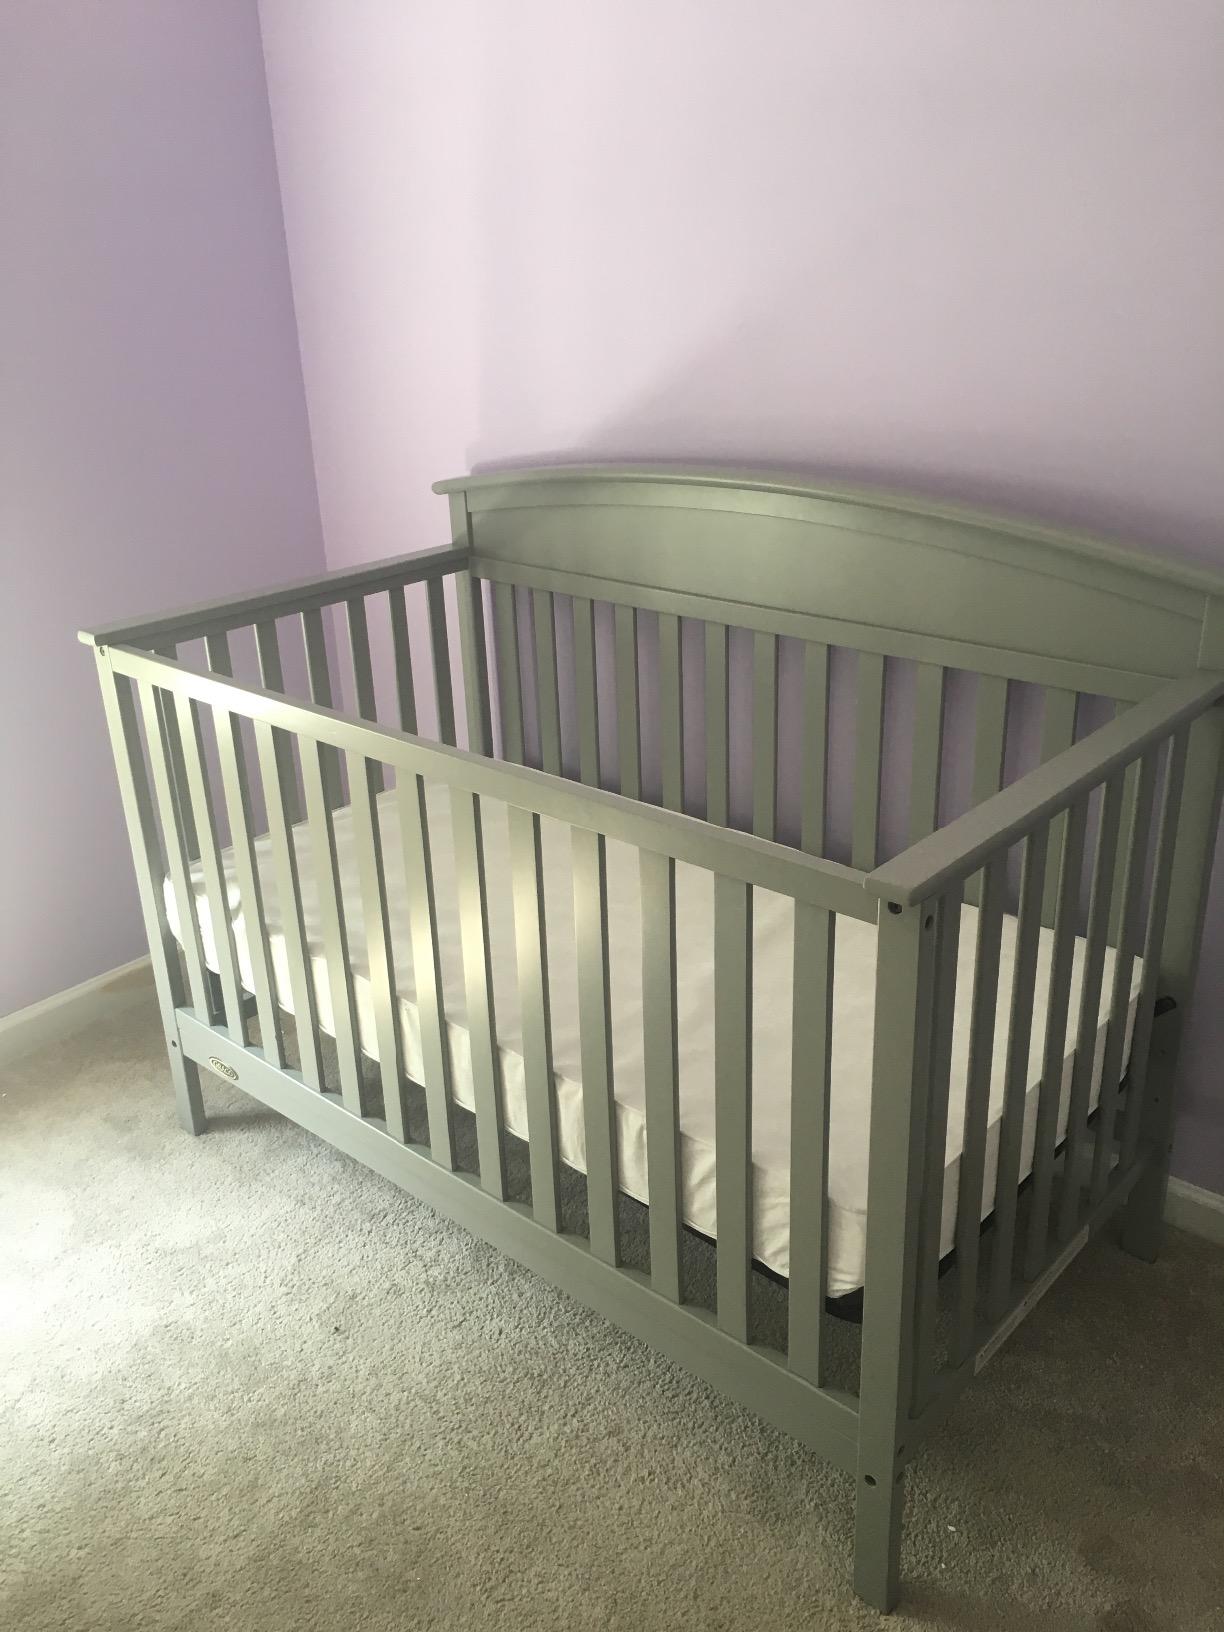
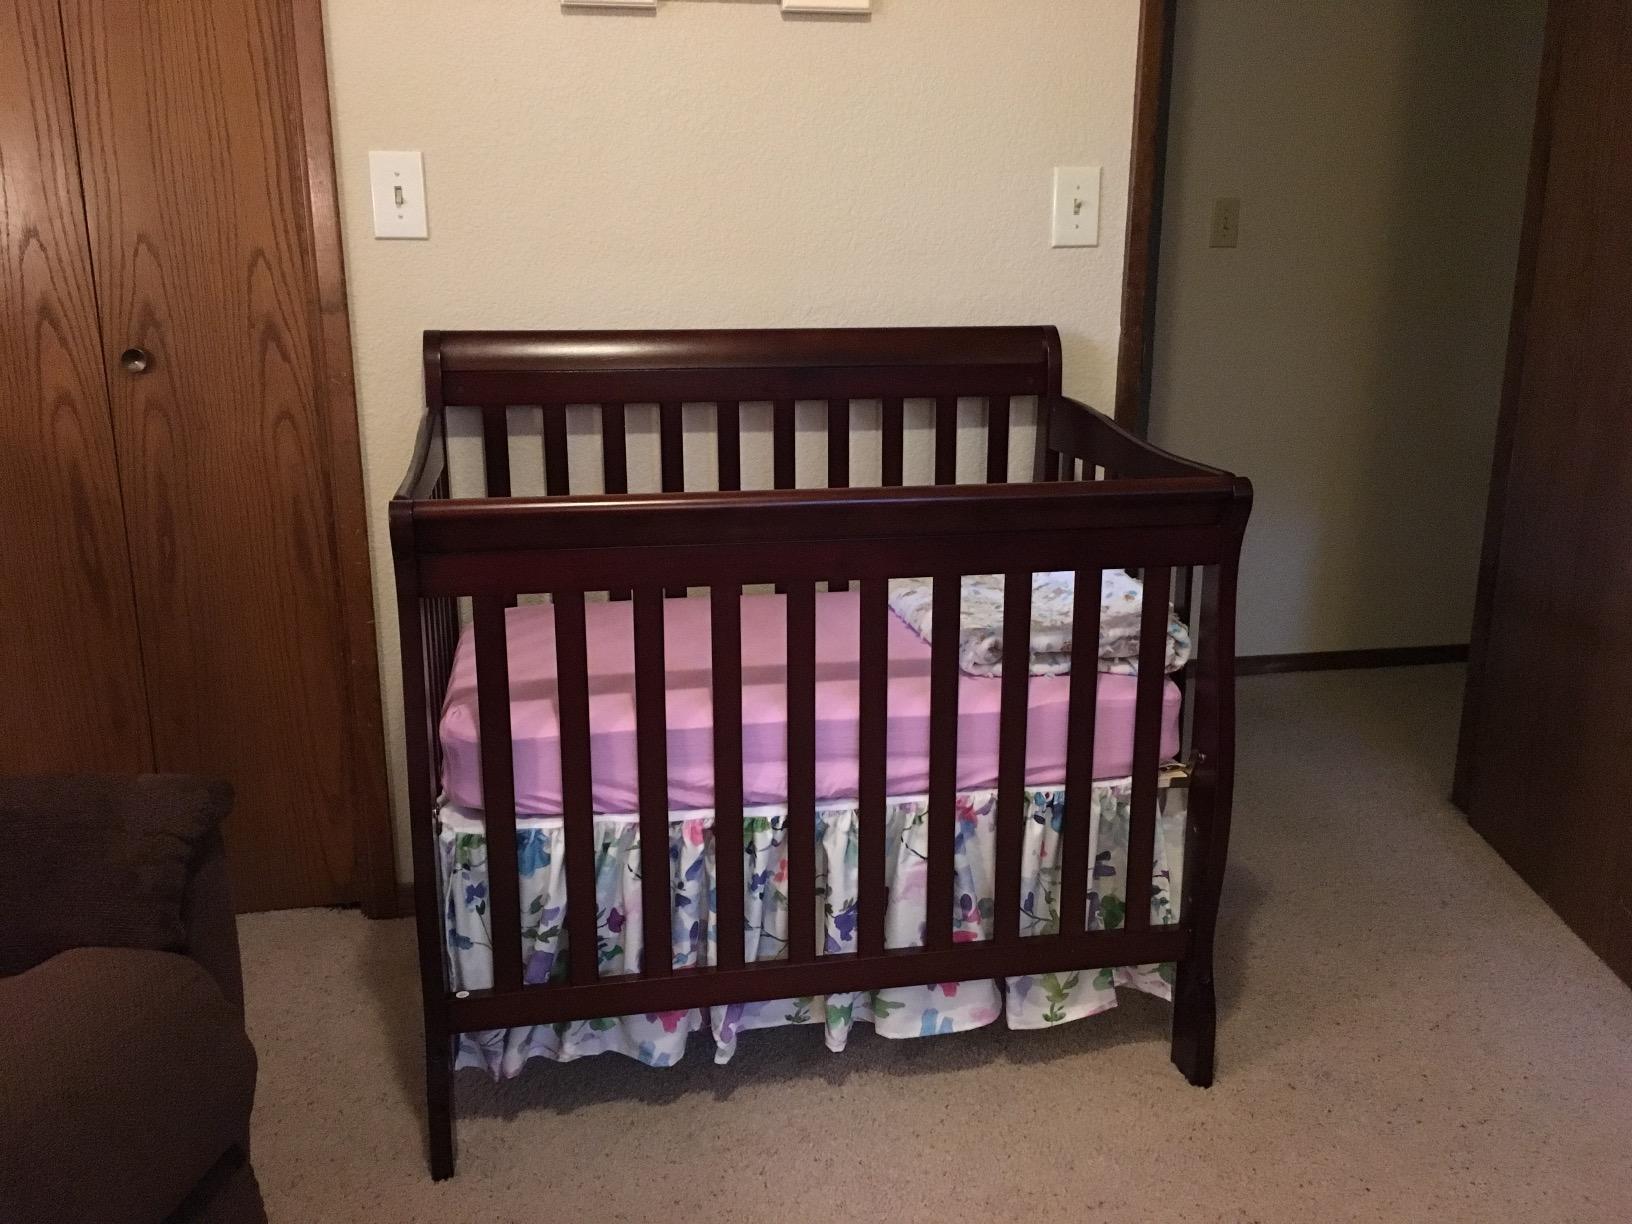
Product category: products_crib
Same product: no